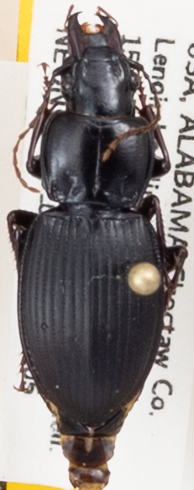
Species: Cyclotrachelus convivus
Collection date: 2017-07-05
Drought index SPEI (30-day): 2.09
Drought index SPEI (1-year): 0.334
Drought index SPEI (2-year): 0.694